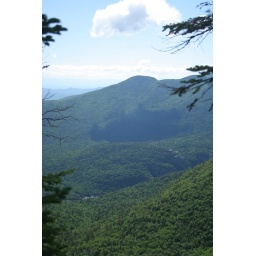
Looking over to Dial mountain with the Ausable lake boathouse down in the valley